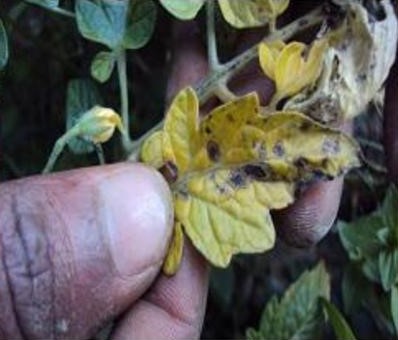
Plant: Tomato
Disease: tomato early blight